API gravity

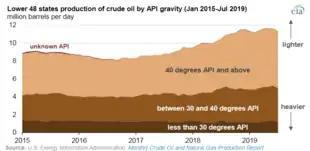
API gravity of crude oil produced in the contiguous United States

Generally speaking, oil with an API gravity between 40 and 45° commands the highest prices. Above 45°, the molecular chains become shorter and less valuable to refineries.